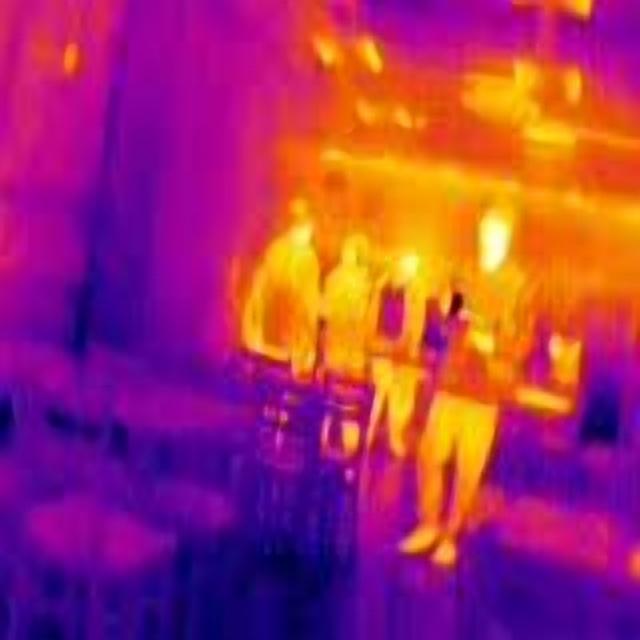
Detected objects:
label: person
label: person
label: person
label: person